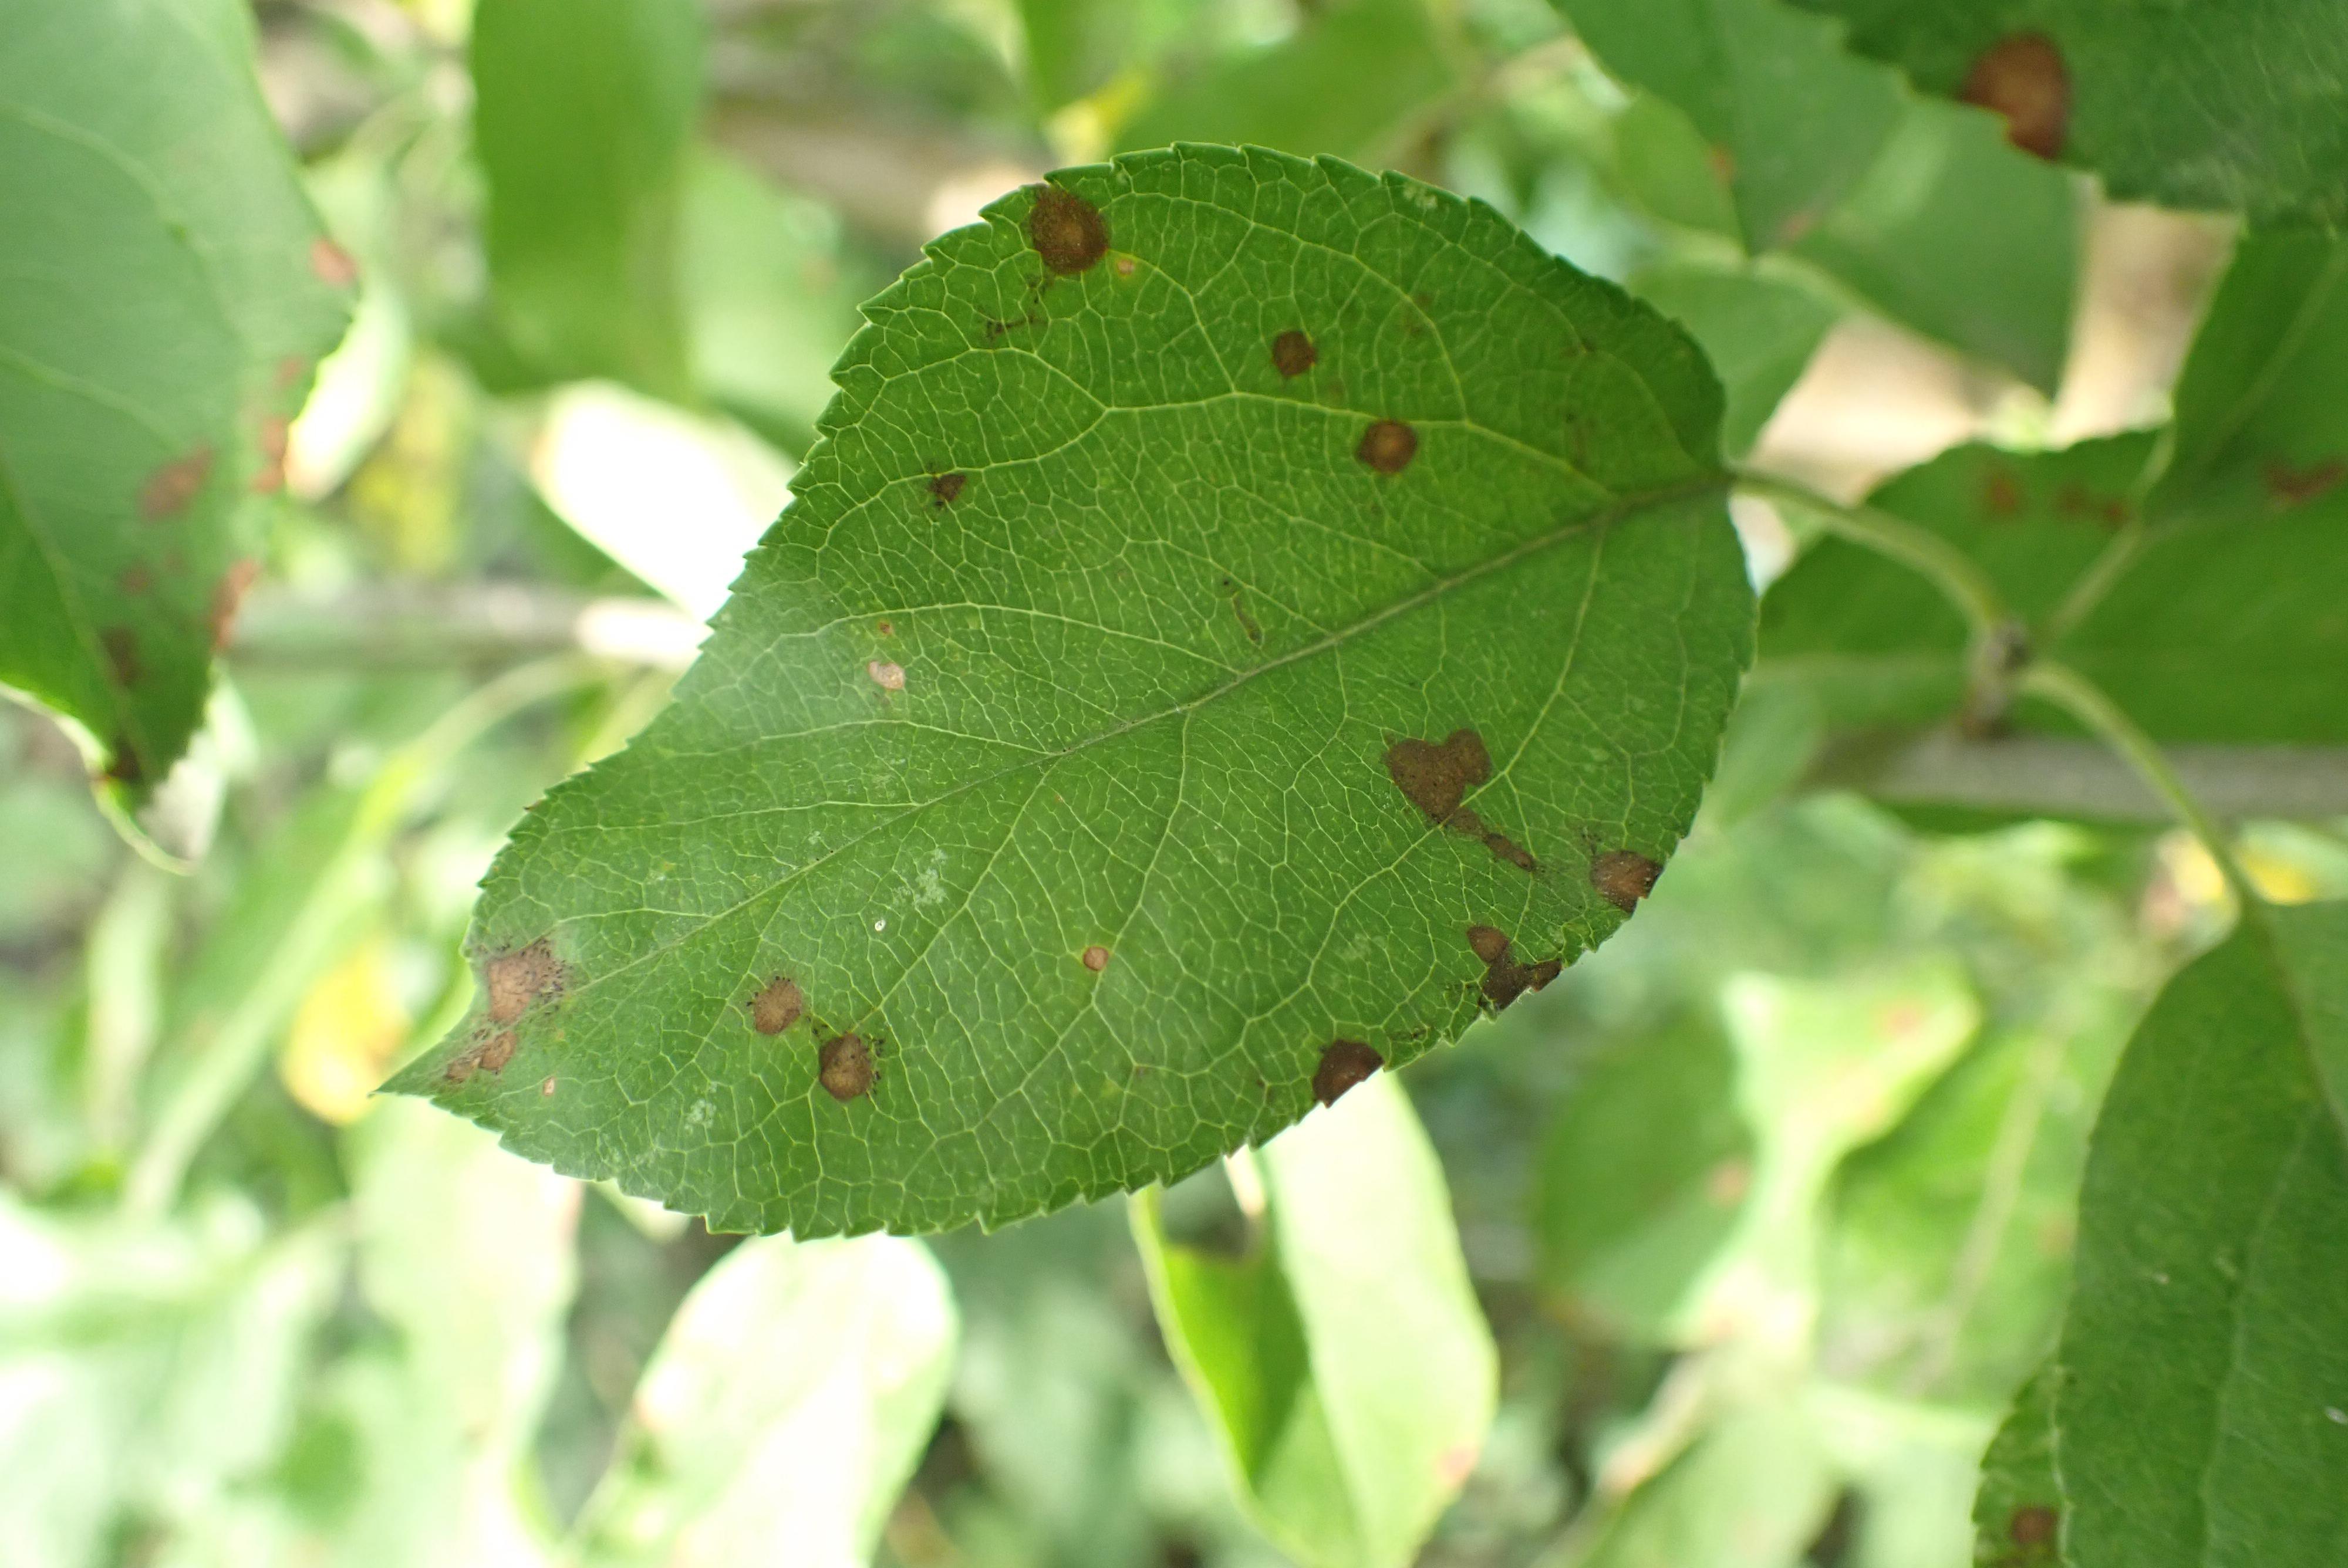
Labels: frog_eye_leaf_spot